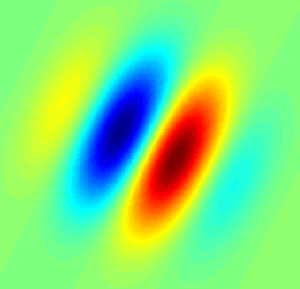
Un filtre de Gabor est un filtre linéaire dont la réponse impulsionnelle est une sinusoïde modulée par une fonction gaussienne. Il porte le nom du physicien anglais d'origine hongroise Dennis Gabor.